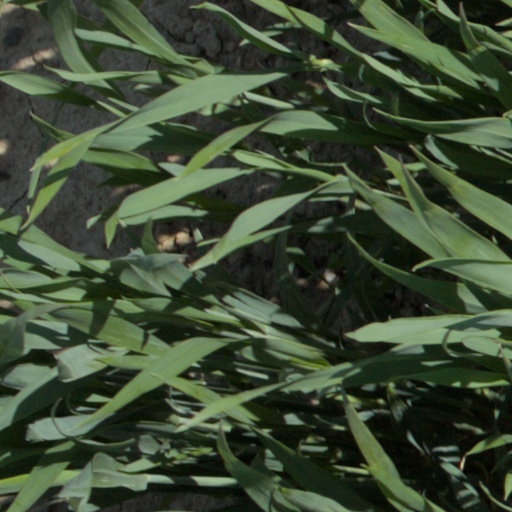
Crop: wheat